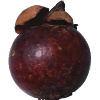
Label: mangostan